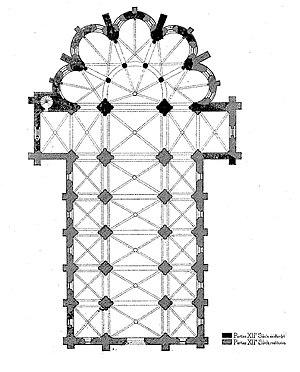
Plan restitué de l'église_Saint-Maclou à la fin de la construction, seconde moitié du XIIe siècle.
La cathédrale Saint-Maclou de Pontoise est une cathédrale catholique située à Pontoise dans le département français du Val-d'Oise en région Île-de-France.